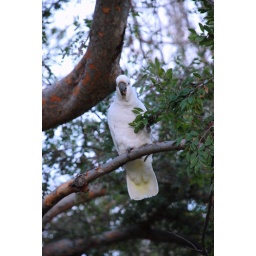
Snaps we took walking around Canberra, home to loads of exotic and not-so-exotic winged things